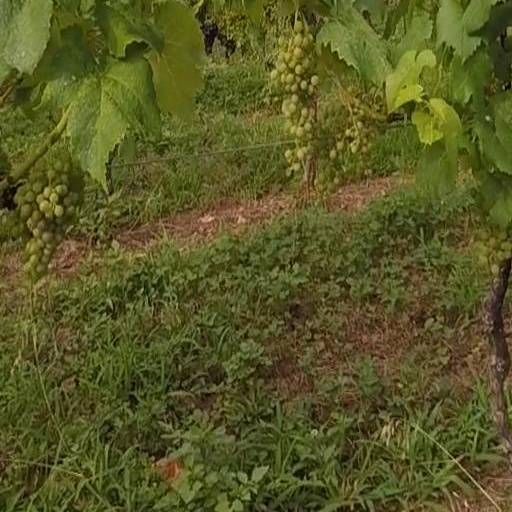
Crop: grape